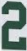
Number: 2